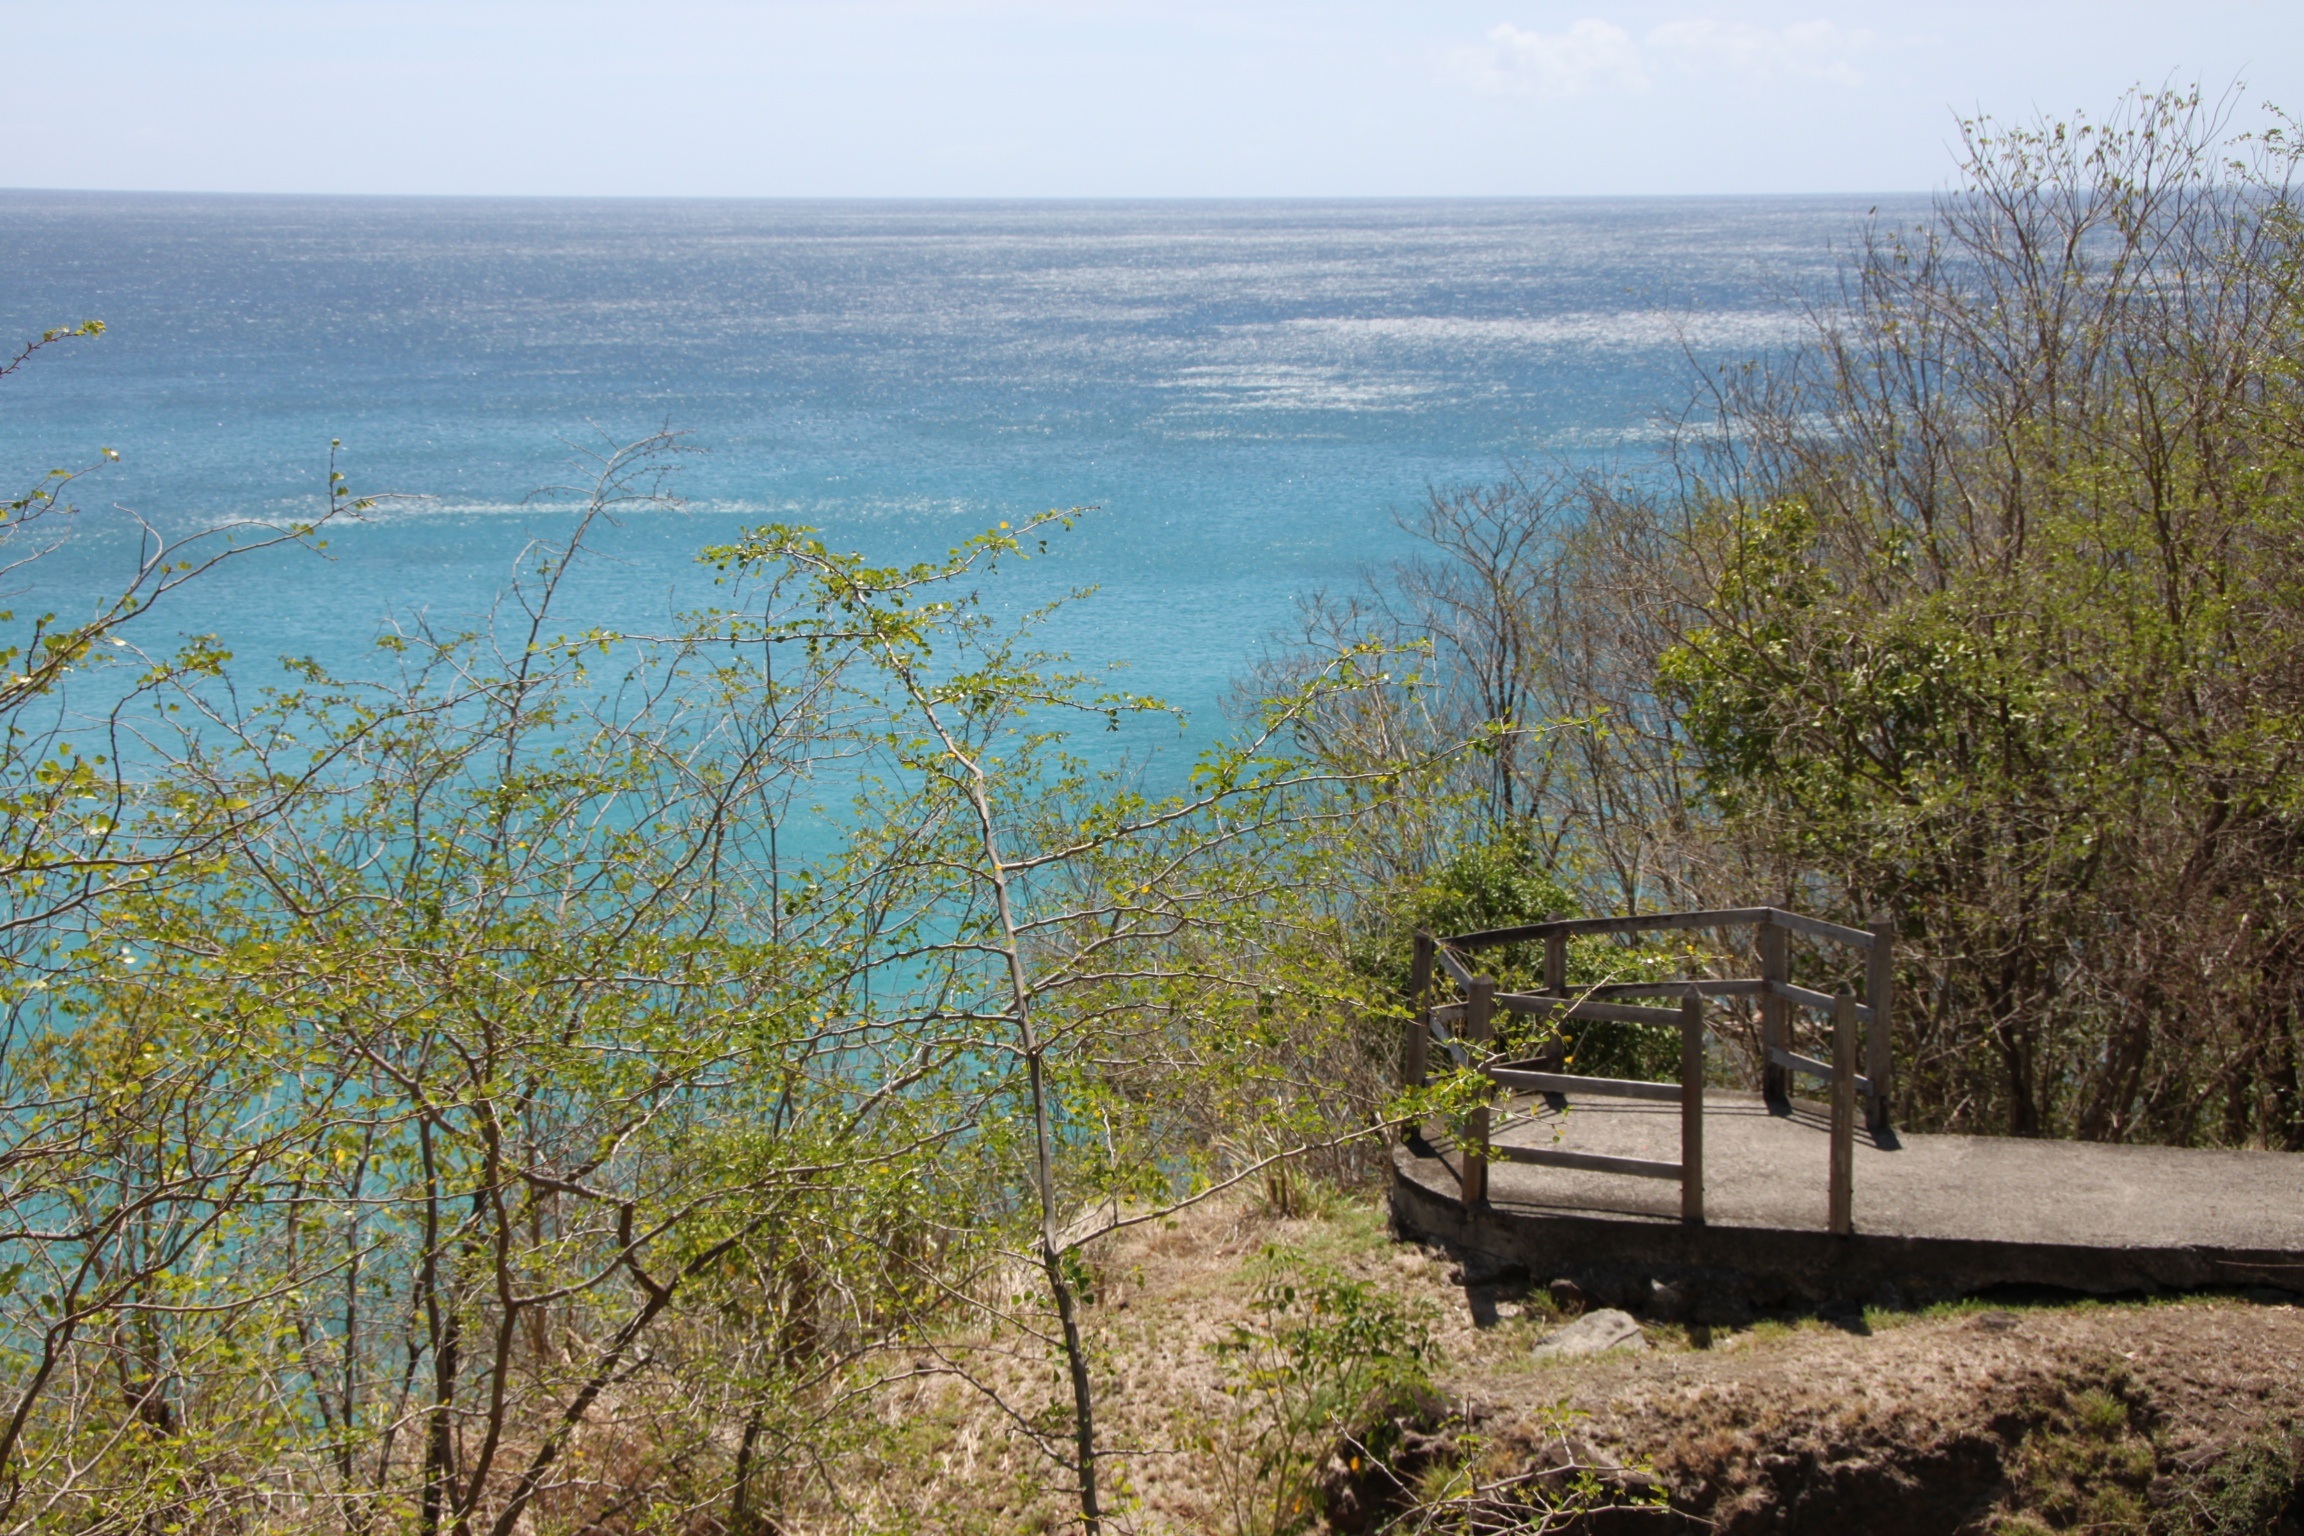
landscape, sea, coast, tree, water, nature, marsh, shore, lake, view, holiday, island, reservoir, body of water, wetland, caribbean, habitat, ecosystem, guadeloupe, natural environment